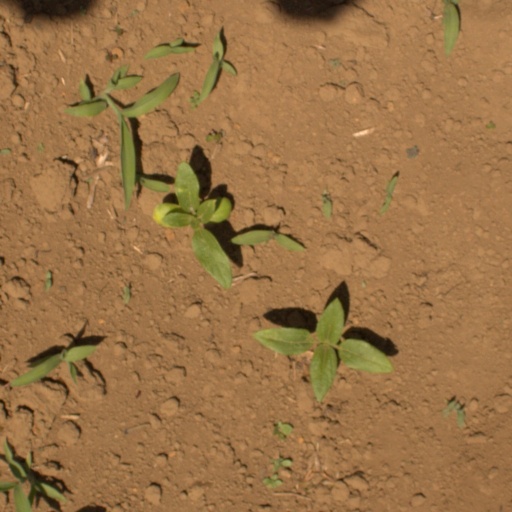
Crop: Jerusalem artichoke